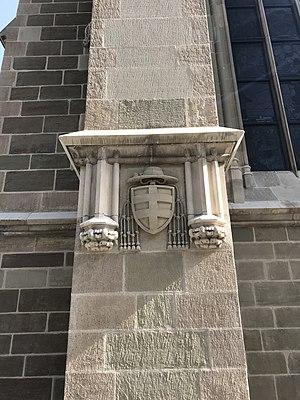
Cathédrale Saint-Pierre de Genève.